Bayda, Libya

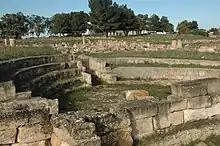
The ruins of the ancient Greek city of Balagrae in Bayda.

Bayda's history stretches back to classical antiquity, when it was known as Balagrae. The 2,000-year-old ruins of the ancient Greek colony of Cyrene are located nearby in Shahat.